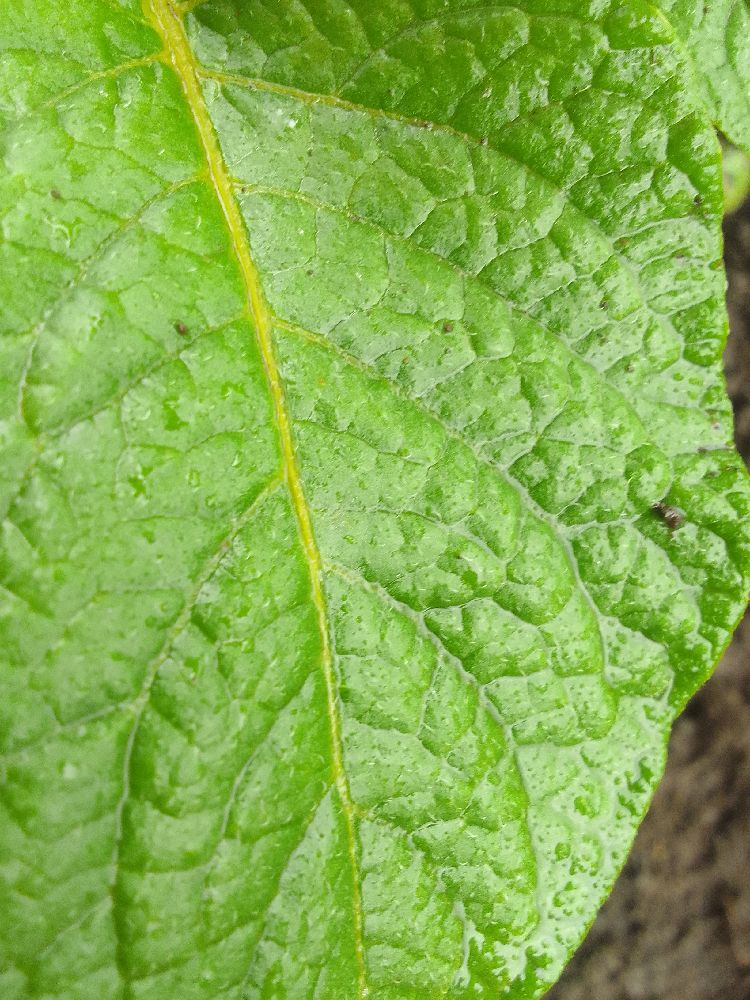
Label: Healthy